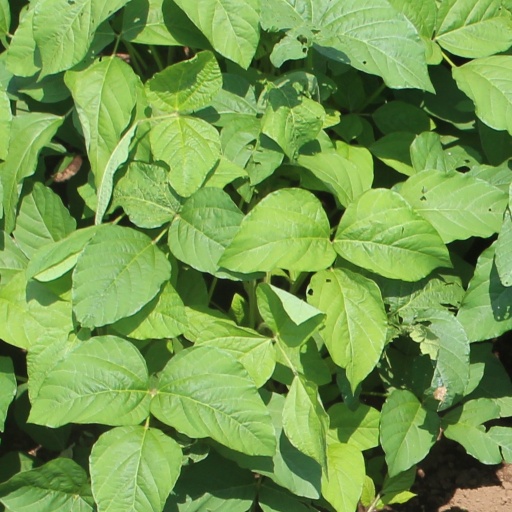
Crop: soybean